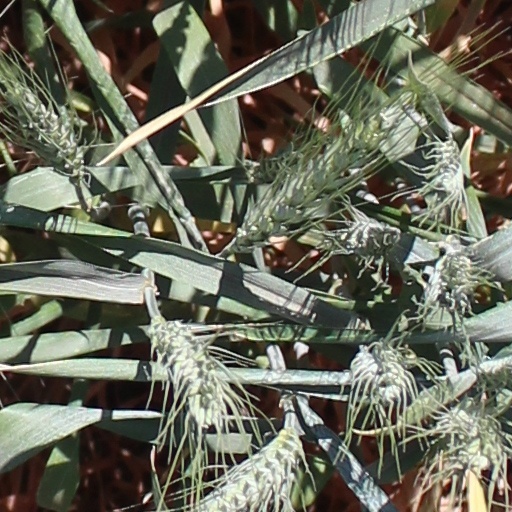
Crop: wheat